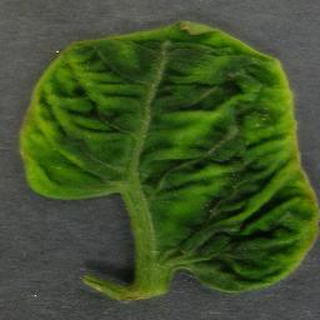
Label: tomato_yellow_leaf_curl_virus